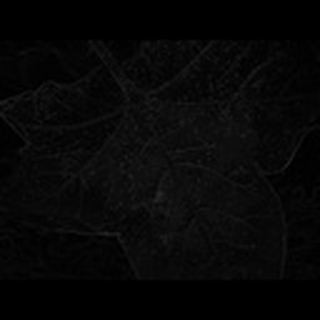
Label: cotton_aphids